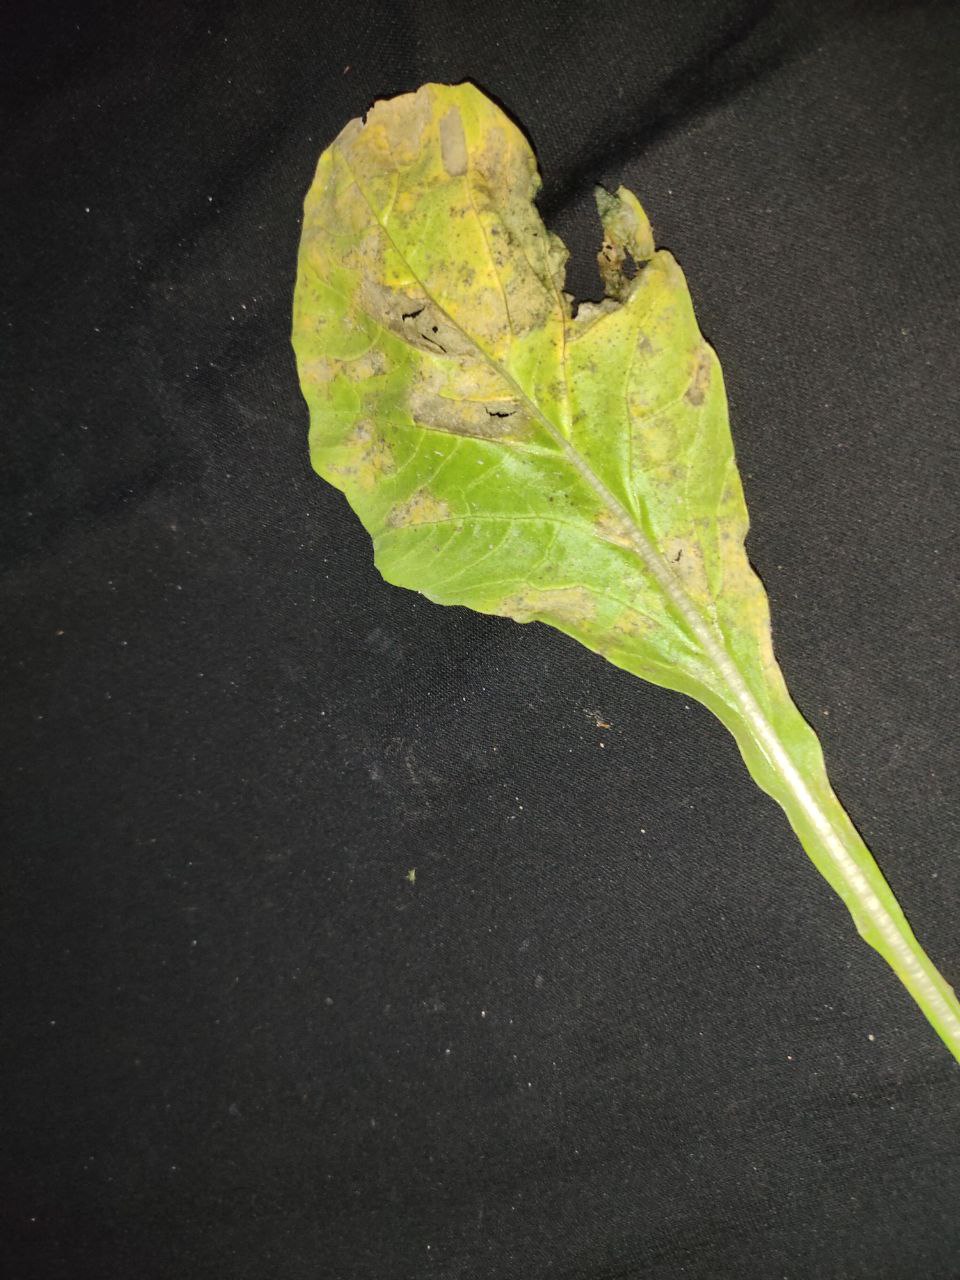
Label: Downey mildew